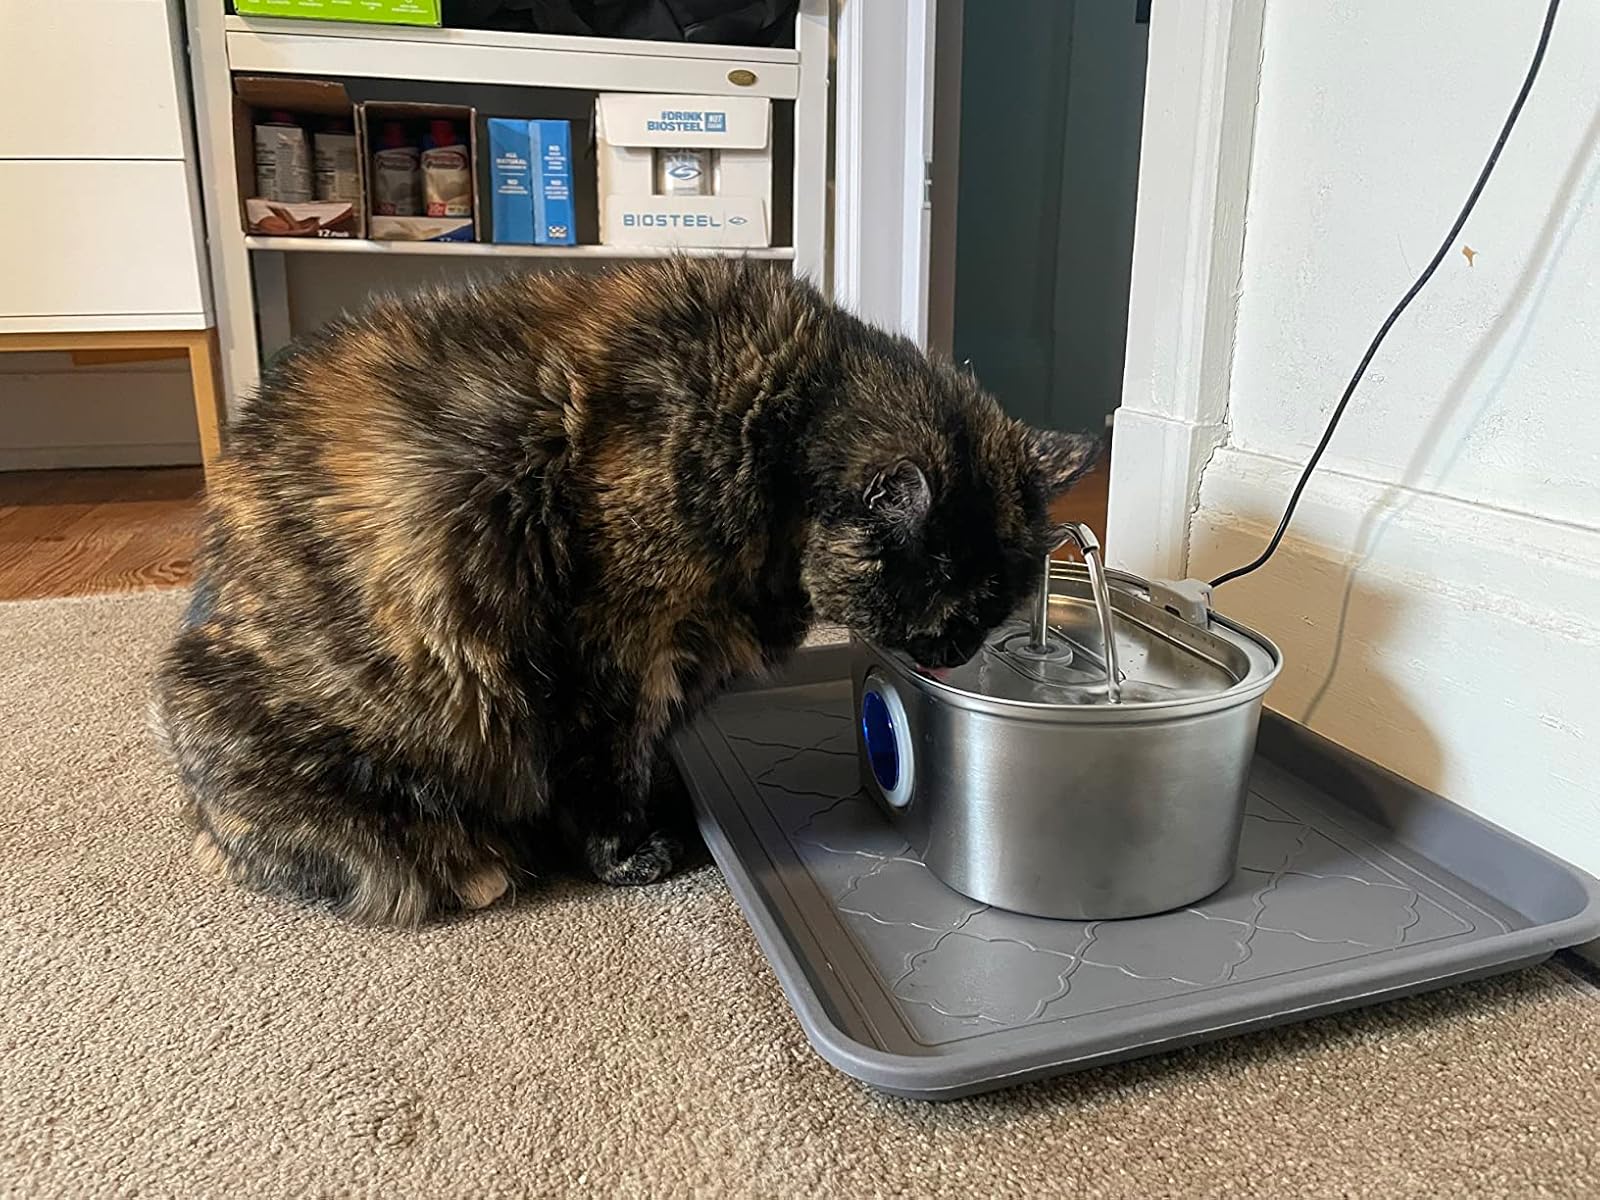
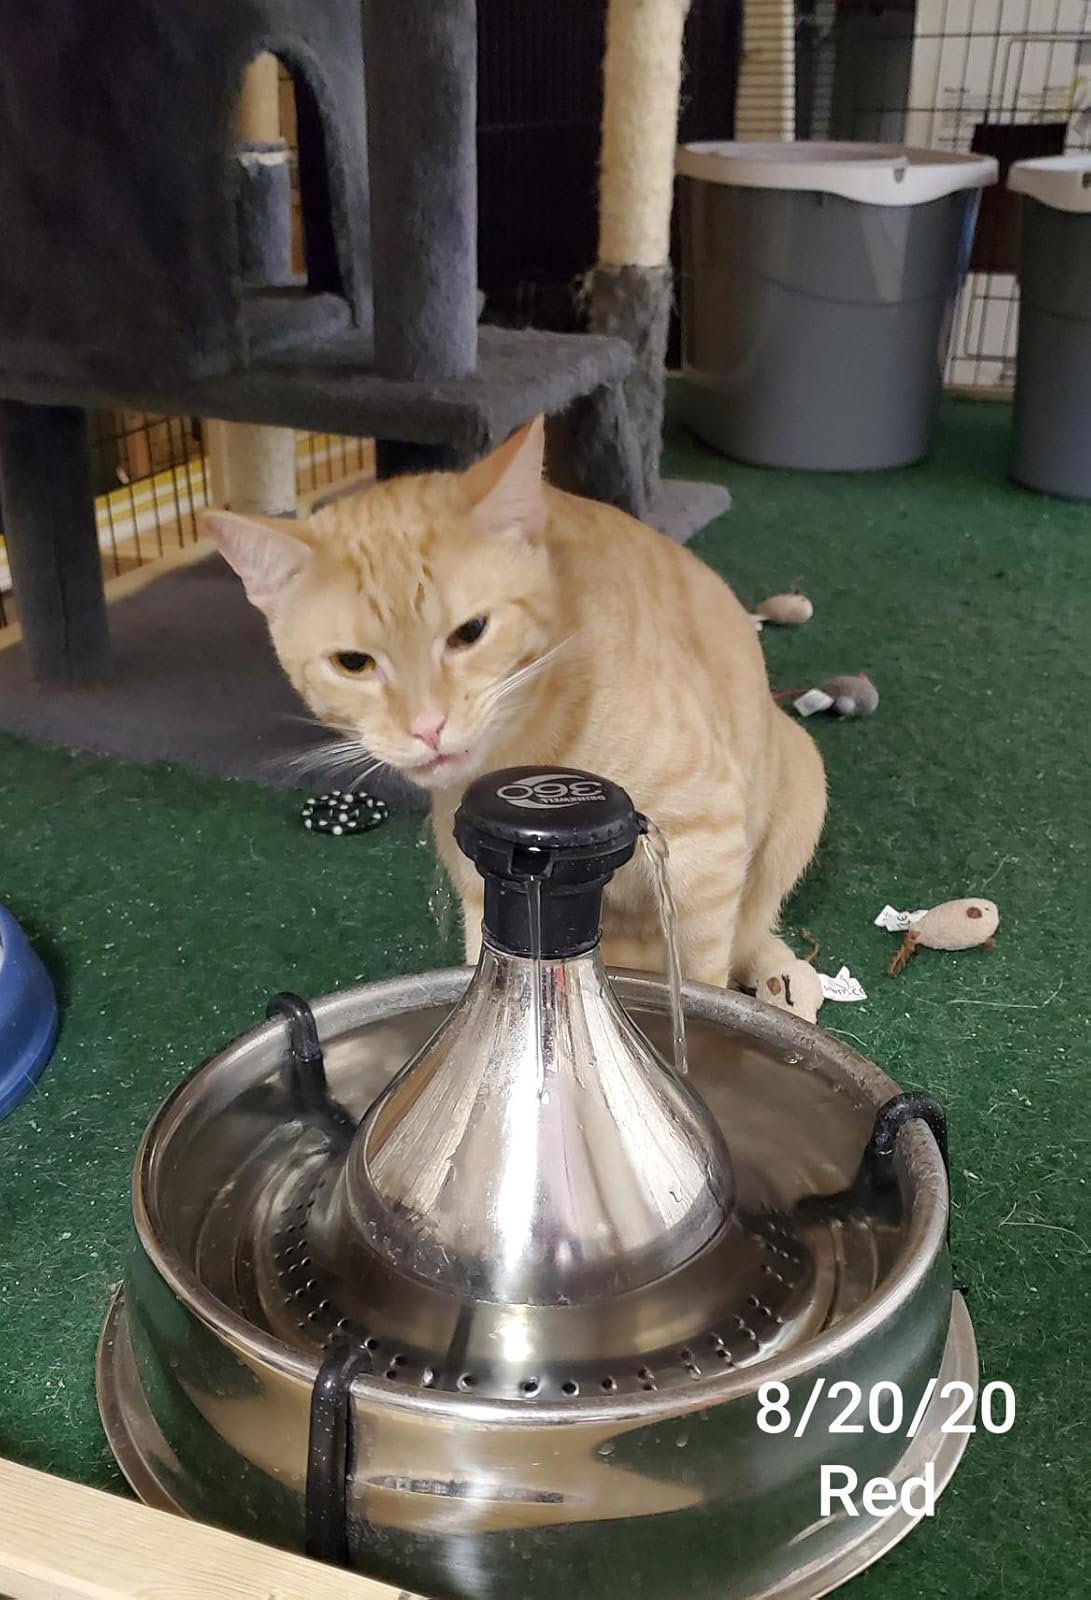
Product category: items_bowl
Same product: no